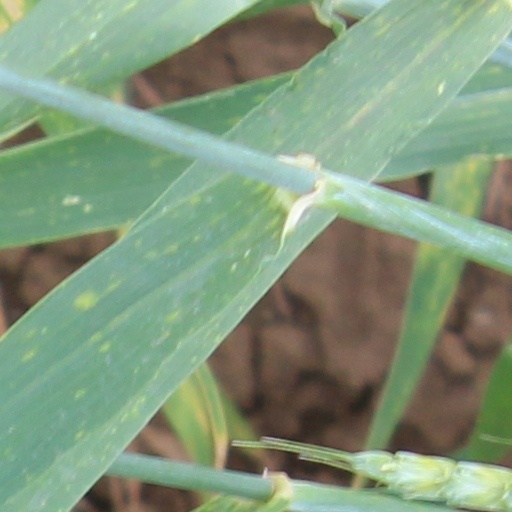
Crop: wheat